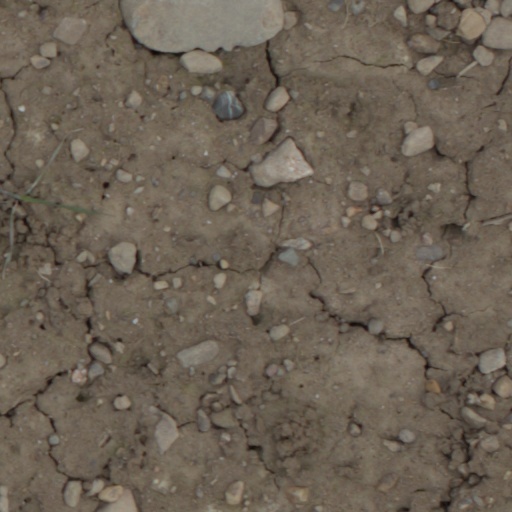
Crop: wheat